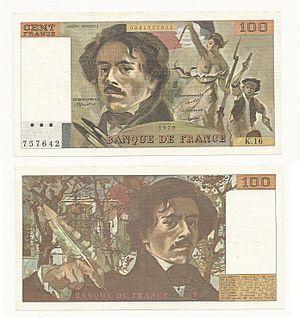
Eugène Delacroix est un peintre français né le 26 avril 1798 à Charenton-Saint-Maurice et mort le 13 août 1863 à Paris.